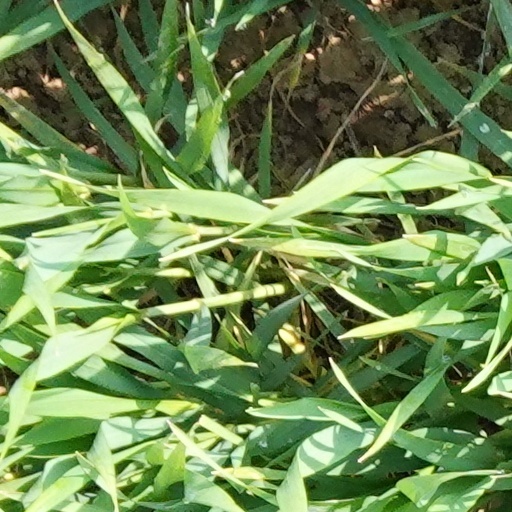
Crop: wheat